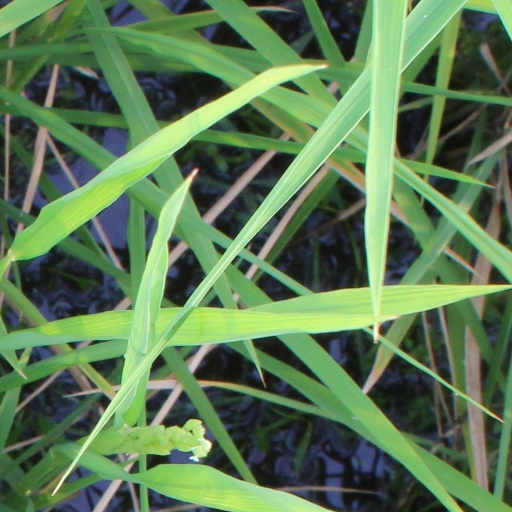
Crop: rice